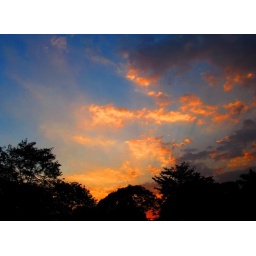
sunset against blue sky